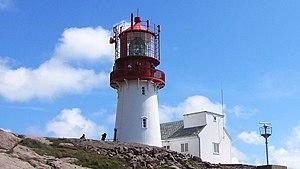
Le phare de Lindesnes est un phare dans la municipalité de Lindesnes en Norvège. C'est le plus ancien du pays. Il est situé sur la pointe la plus au sud de Norvège, la péninsule Neset.